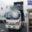
Label: truck